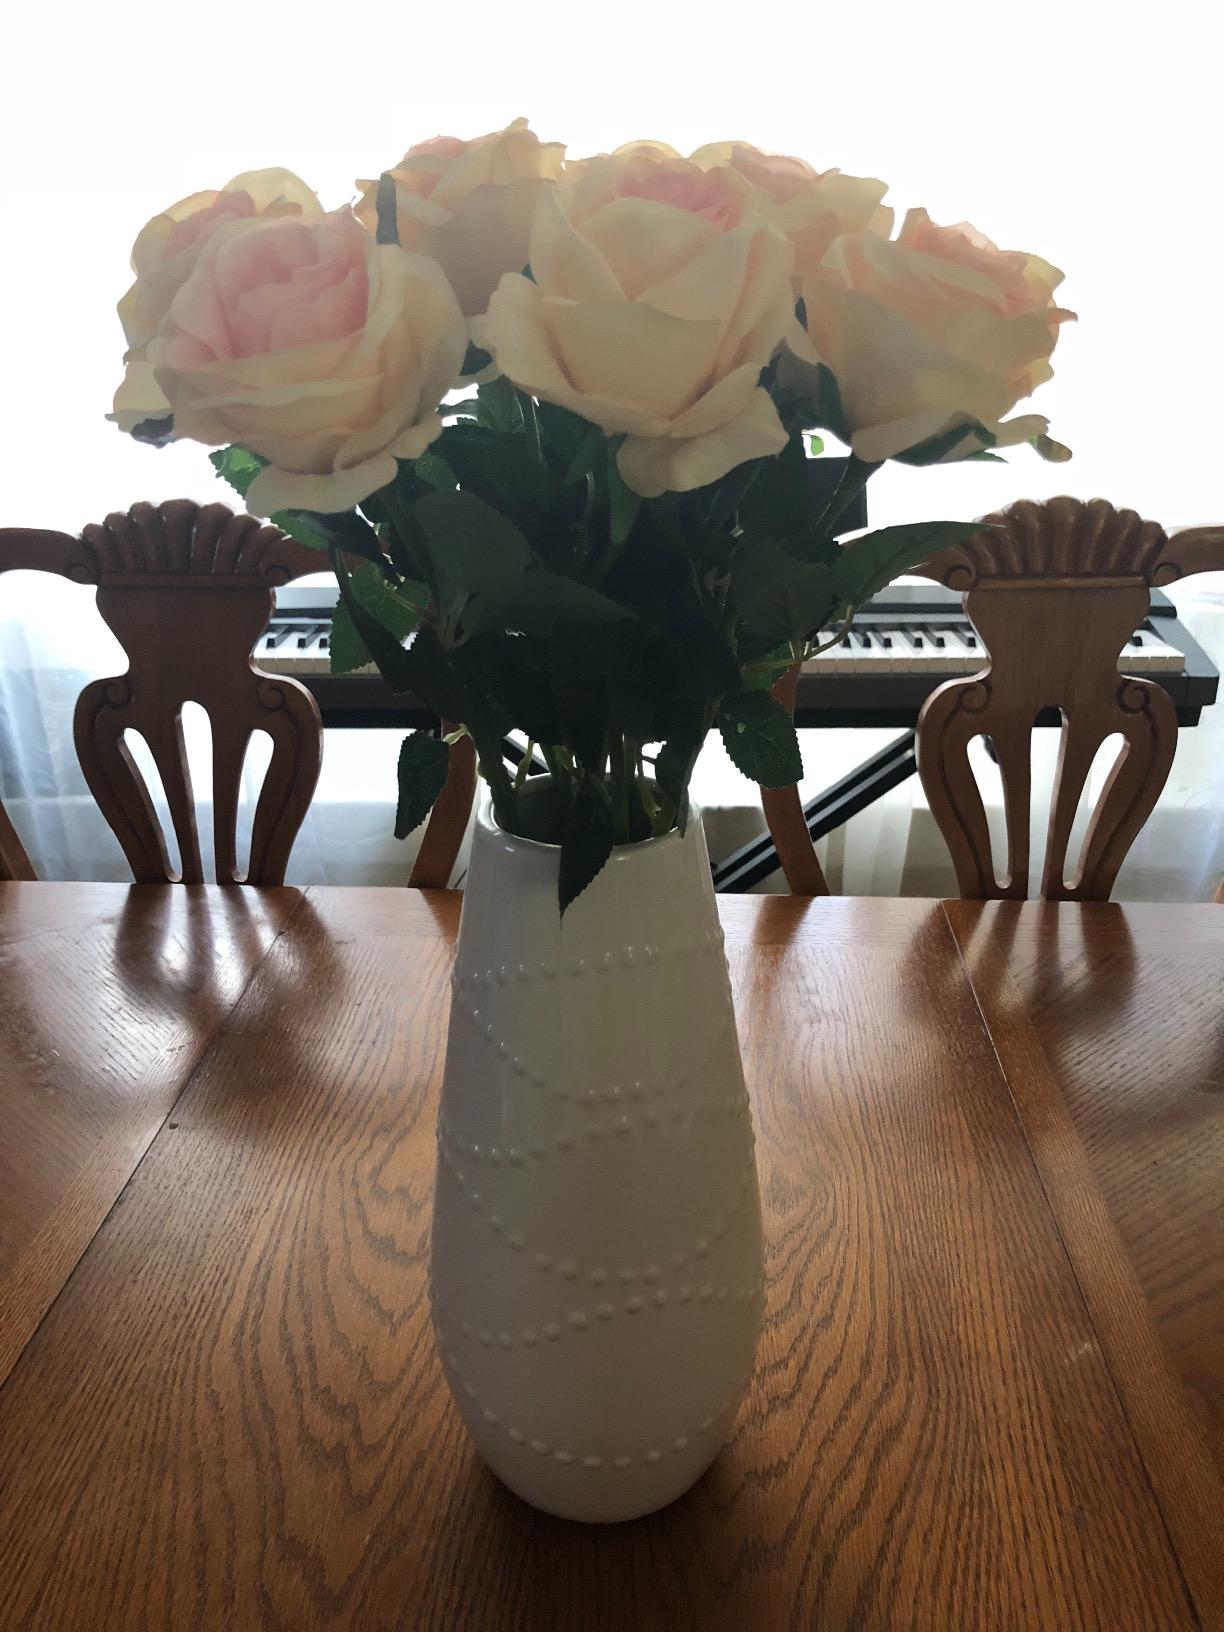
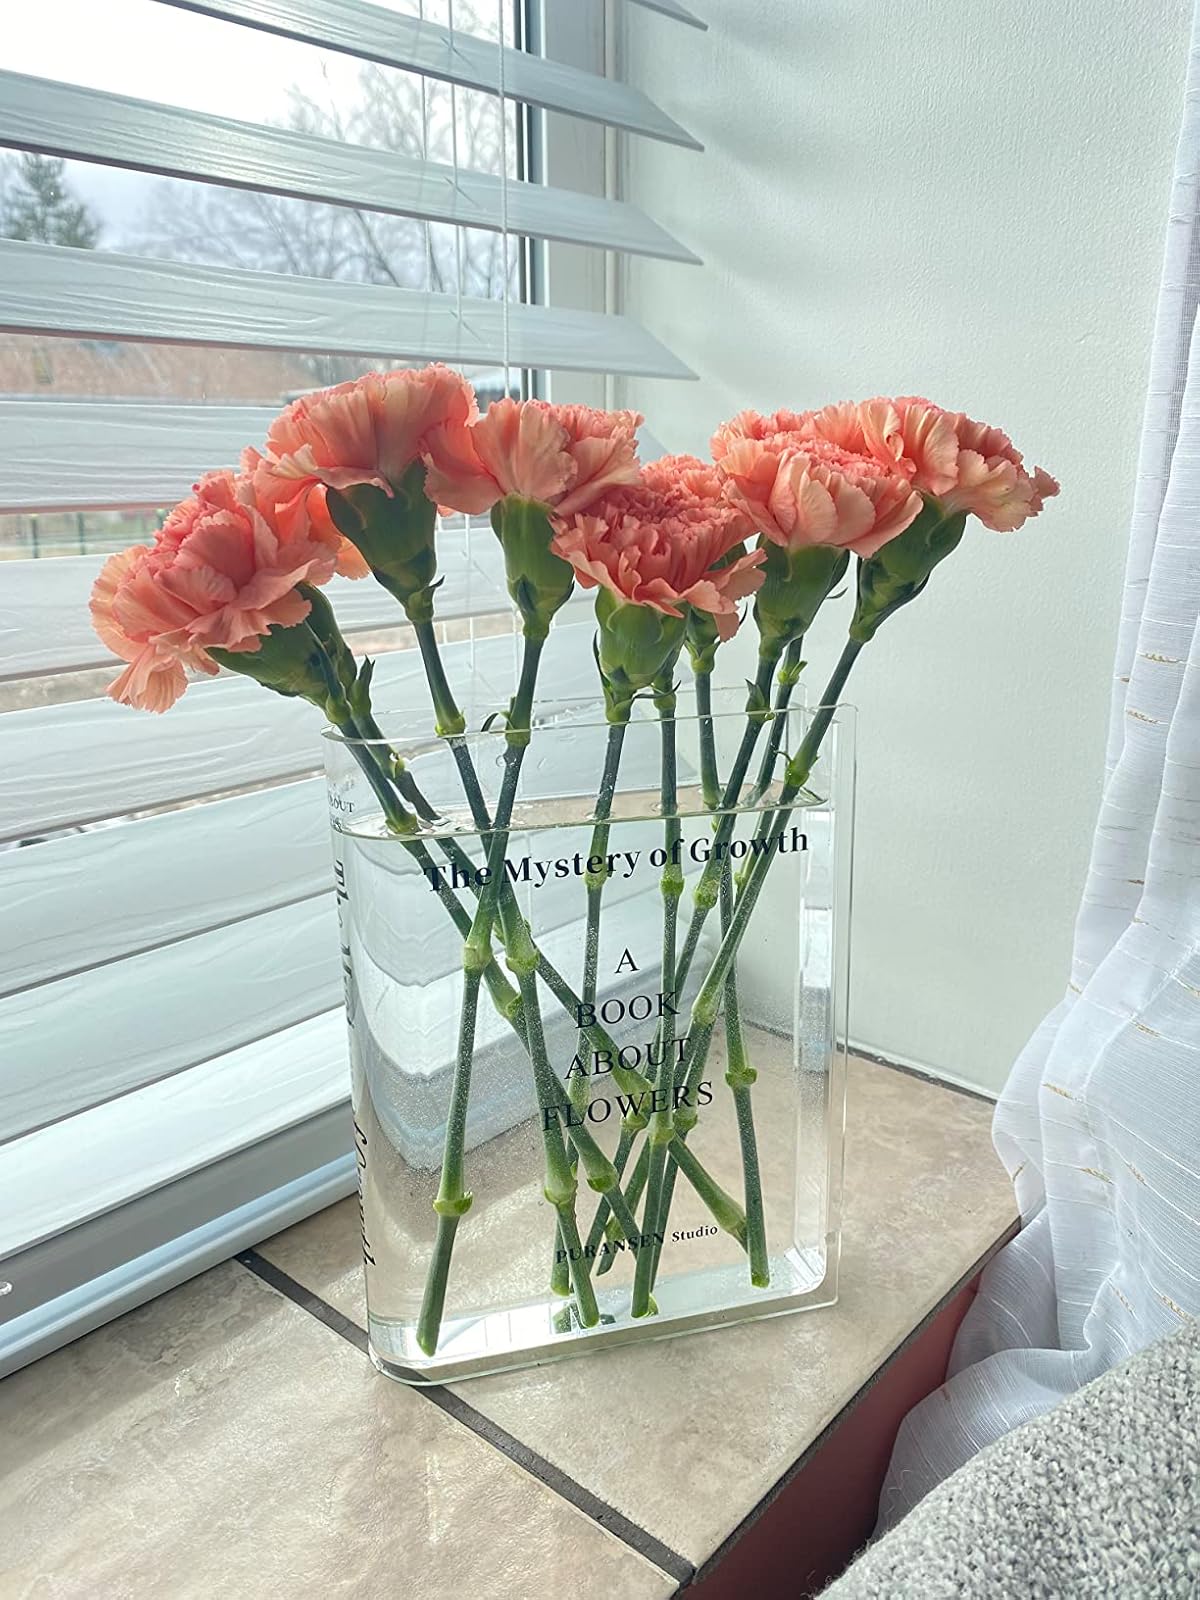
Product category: vase
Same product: no